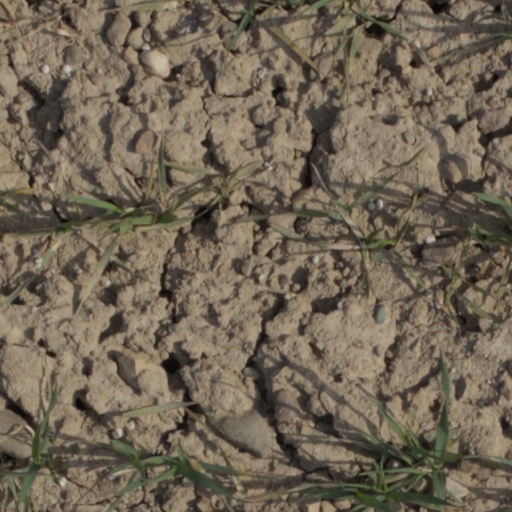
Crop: wheat